Elton John AIDS Foundation

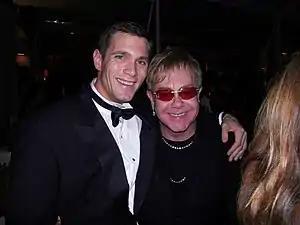
Elton John and Christopher McDaniel at EJAF's 2009 Academy Awards Party

Every year, the foundation throws a viewing party for the Academy Awards. It is an invitation-only event that has grown to become one of the most desired invitations in the entertainment industry, as well as one of EJAF's most fruitful fundraising efforts. The tradition has been going since the foundation was created in 1992. For the first few years, the party was a dinner held at the Maple Drive restaurant in Beverly Hills. The inaugural dinner was arranged by Patrick Lippet, another activist in Hollywood who was best known for his work with the Rock the Vote campaign. Lippet died from AIDS only three months after helping Elton John put together the first EJAF Oscar night party.